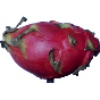
Label: Pitahaya Red 1